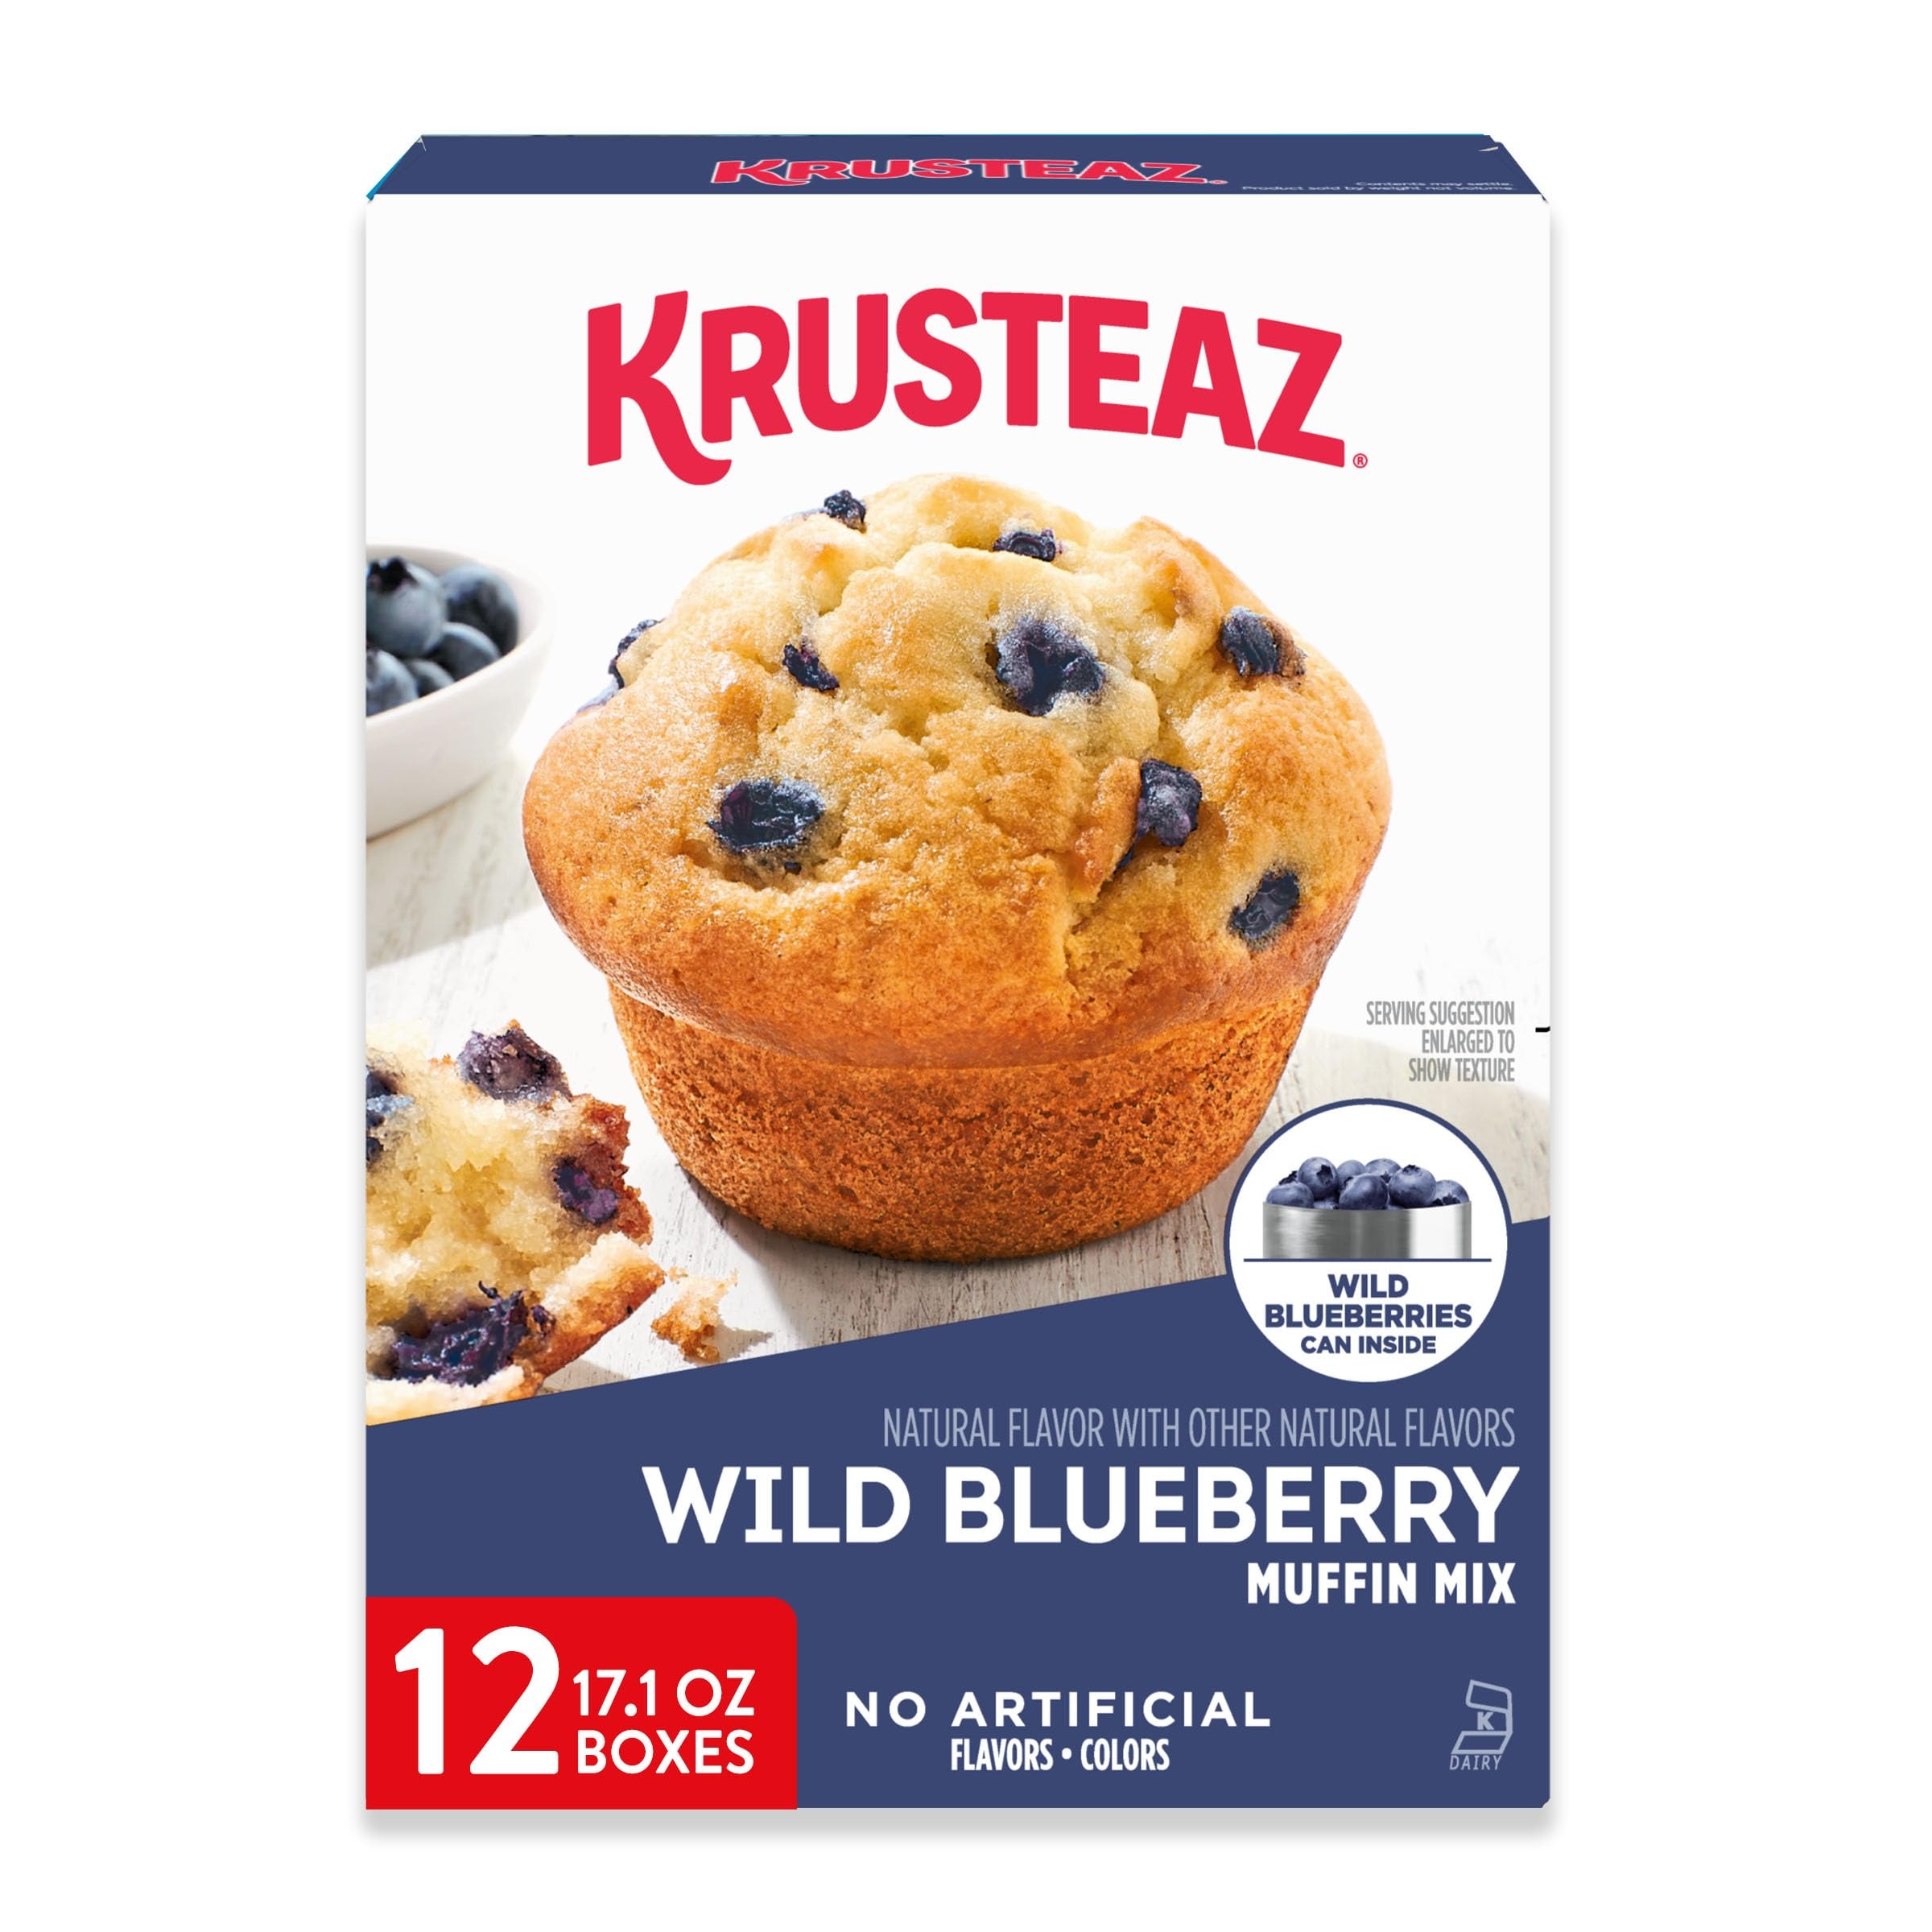
Item Name: Krusteaz Wild Blueberry Muffin Mix, 17.1 OZ (Pack of 12)
Bullet Point 1: BLUEBERRY-PACKED DELICIOUSNESS: Once you embark on this wild blueberry adventure and experience an explosion of wild blueberry flavor in every delectable bite, you’ll see why Krusteaz is the #1 Premium boxed muffin mix brand in the United States.
Bullet Point 2: EASY TO MAKE: Drain and rinse blueberries in cold water, stir muffin mix together with water, oil, and eggs, fold in blueberries, and bake until golden brown.
Bullet Point 3: MAKE IT YOUR OWN: Use our Krusteaz Wild Blueberry Muffin Mix to make a batch of 24 mini muffins, 12 standard muffins or a blueberry-packed loaf. Get creative with mix-ins like tangy lemon or orange zest or add a crunchy brown sugar topping. With Krusteaz, one mix means endless possibilities.
Bullet Point 4: INGREDIENTS WE’RE PROUD OF: A can of real wild blueberries in every box takes our classic muffin mix to the next level. You’ll enjoy delicious muffins with a light, fluffy texture and no artificial flavors or colors.
Bullet Point 5: WHAT'S INCLUDED: Every order of this muffin mix includes 12, 17.1-ounce boxes with a shelf life of 548 days from production. Pick up an extra box to always keep Krusteaz on hand when you crave it!
Value: 205.2
Unit: Ounce

Price: 3.59